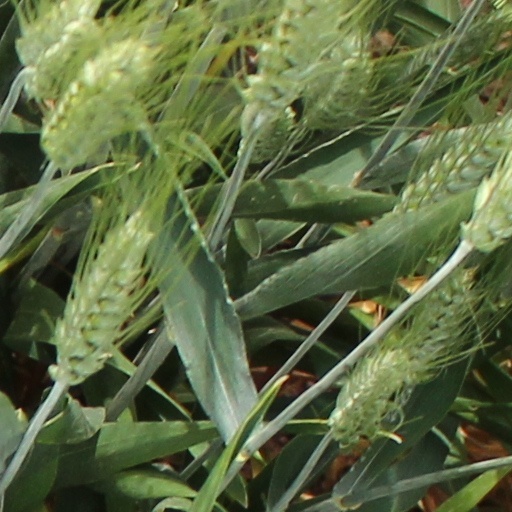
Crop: wheat